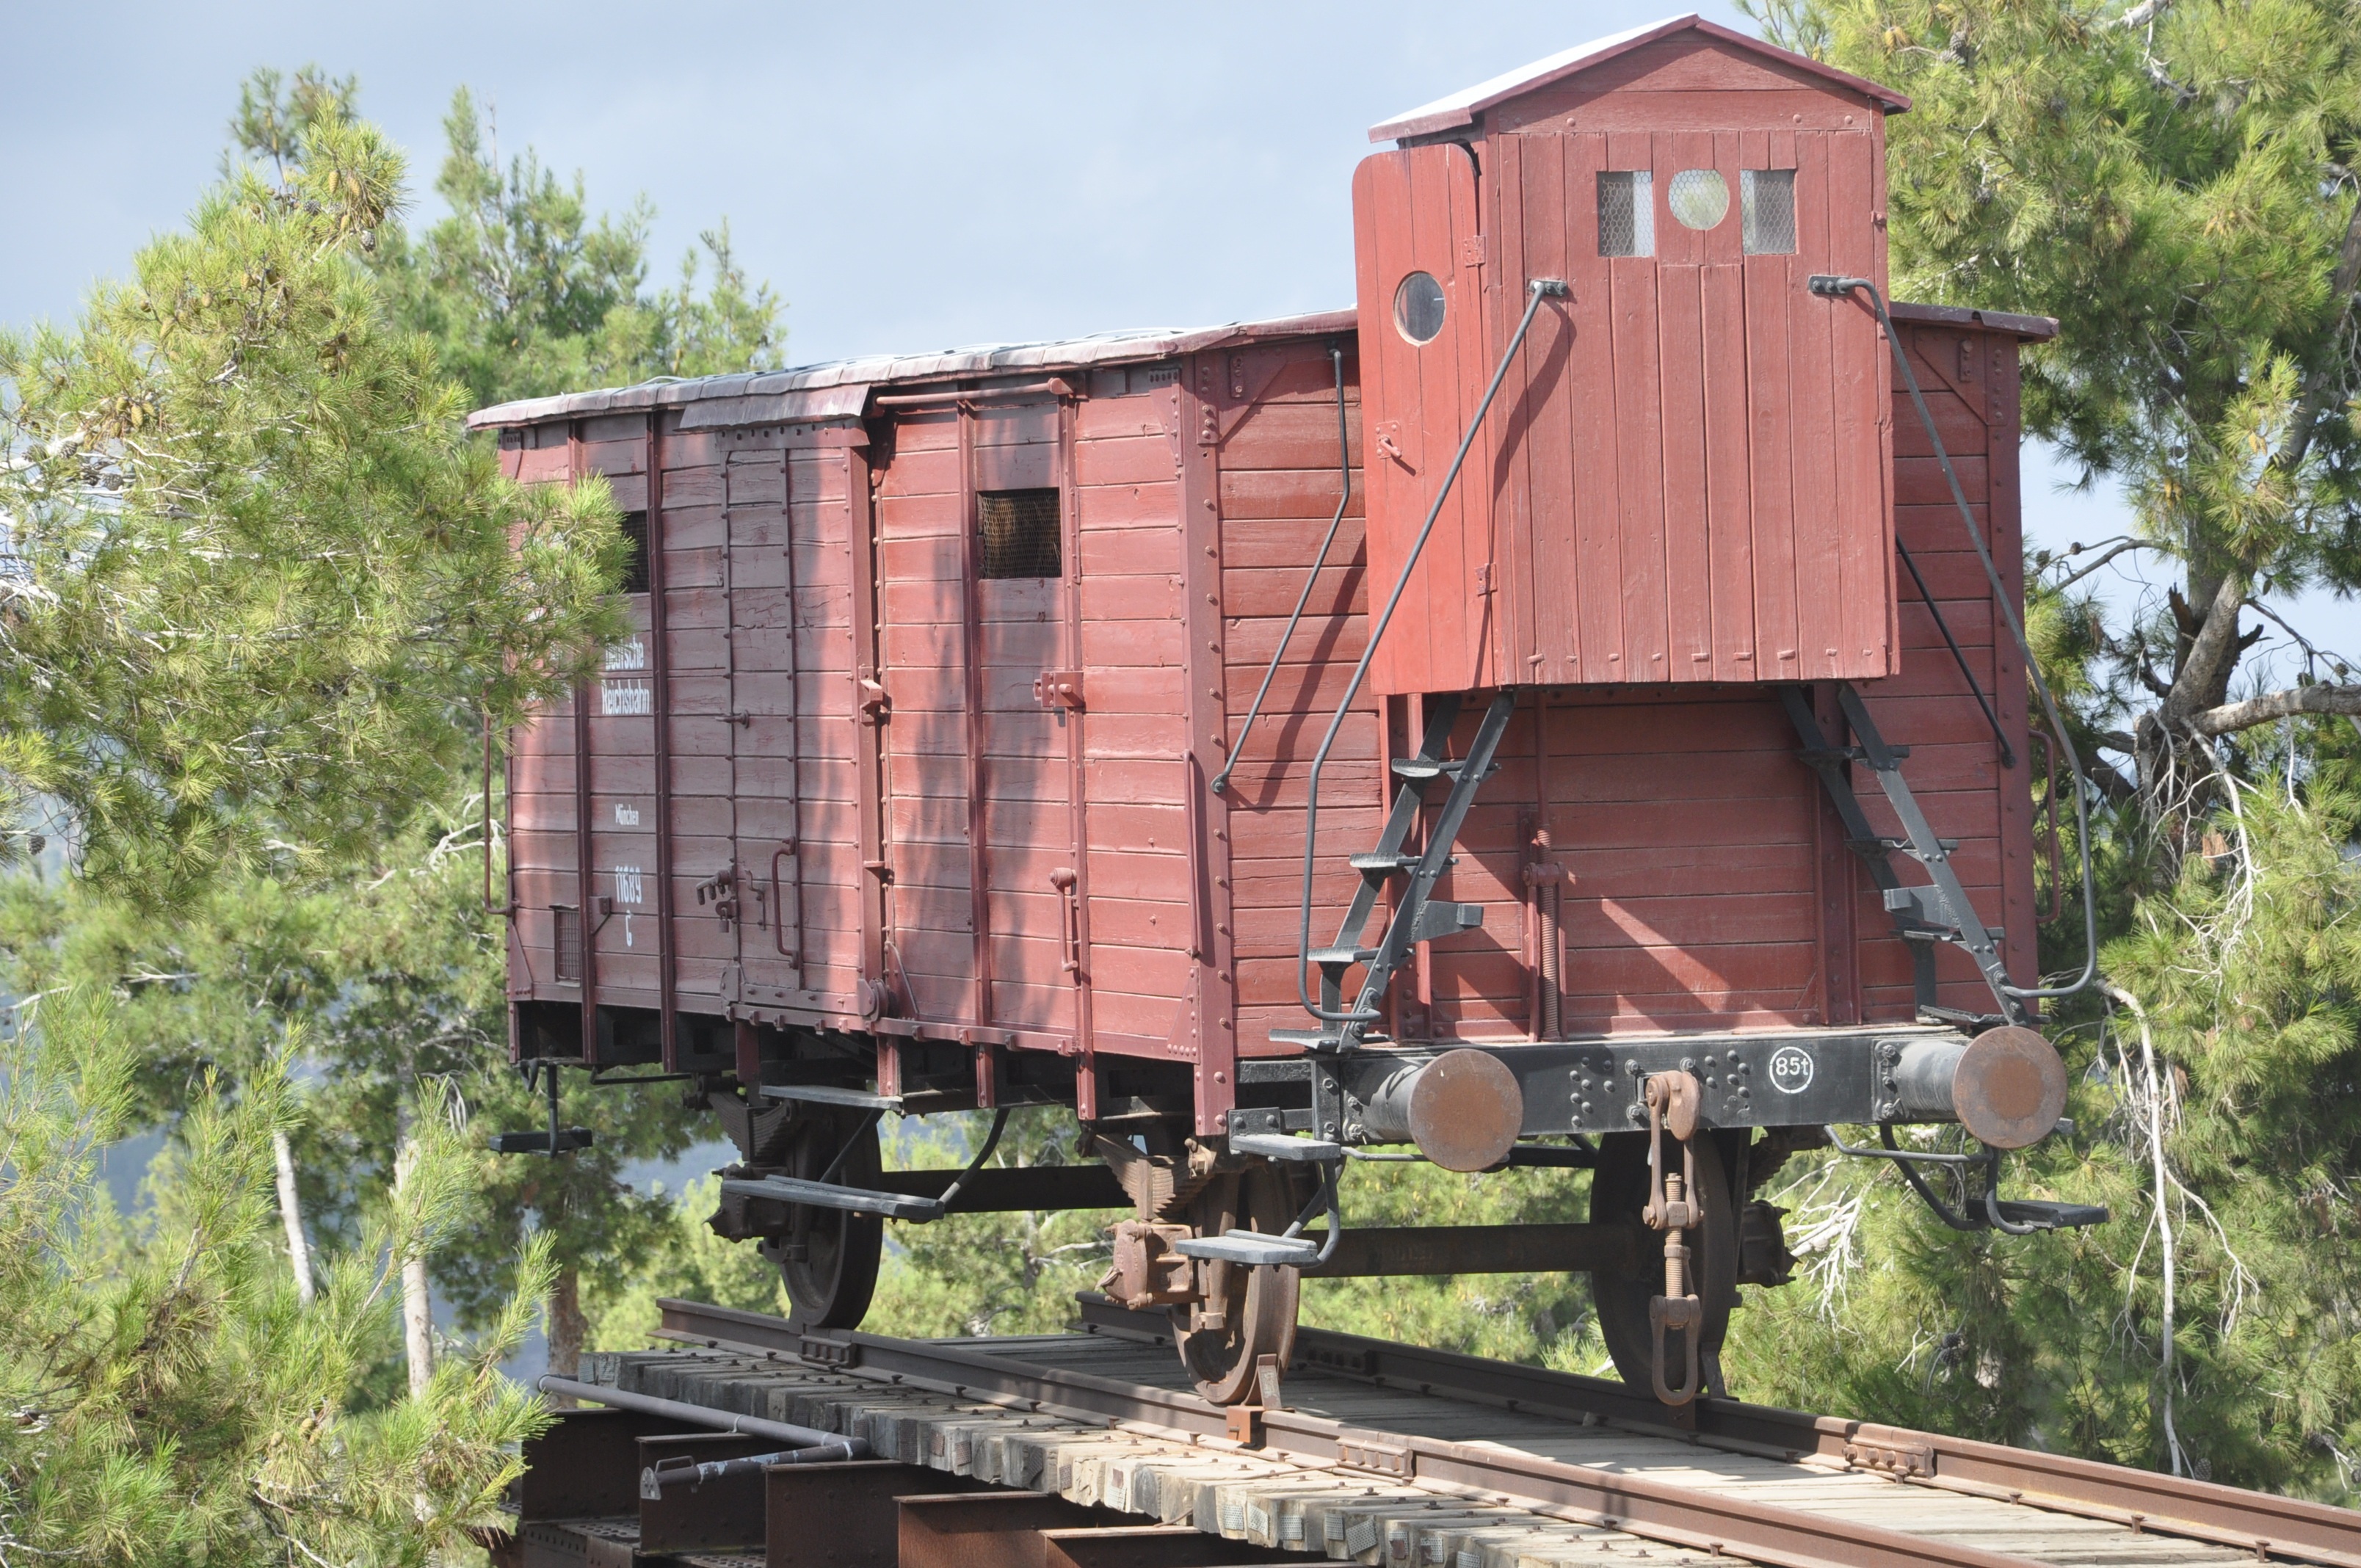
track, train, transport, vehicle, locomotive, germany, israel, german reichsbahn, freight car, rolling stock, railroad car, shoa, yad vashem